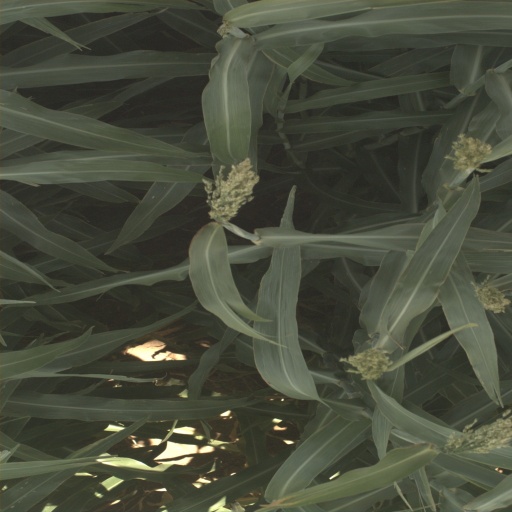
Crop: sorghum